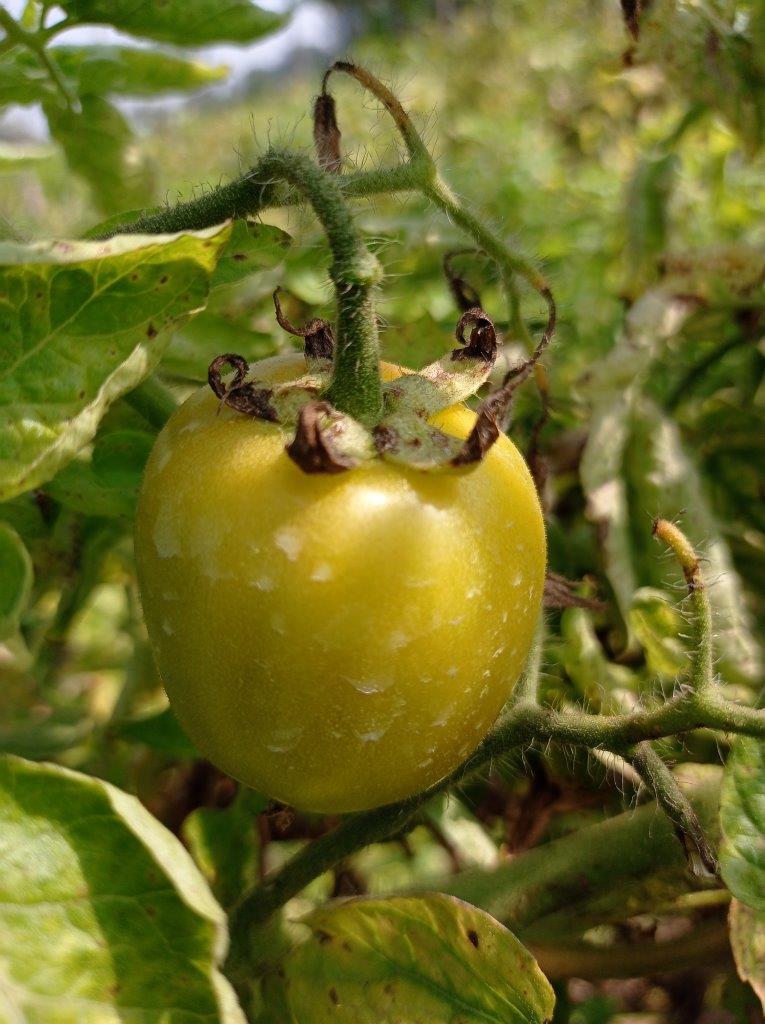
Maturity: Mature